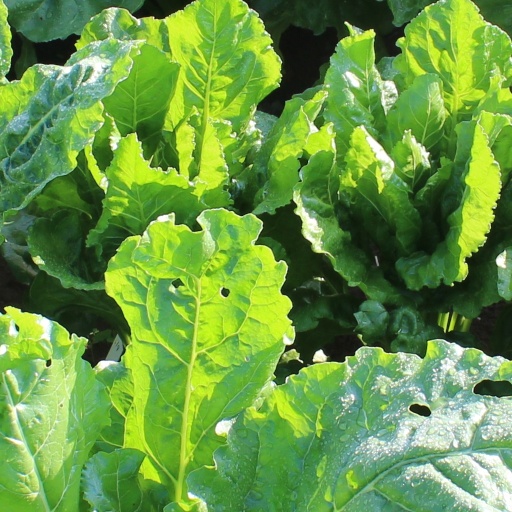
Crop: sugar beet